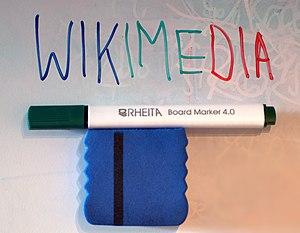
Un tableau blanc est un outil d'écriture destiné à soutenir un discours, à l'aide de feutres effaçables. Il est abondamment utilisé dans les milieux scolaires, universitaires et les formations en ligne.